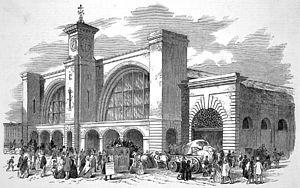
La gare de King's Cross est située dans le quartier de King's Cross au nord-est de Londres.
Lewis Cubitt est un Ingénieur civil et architecte anglais qui est principalement reconnu pour la conception du bâtiment de la gare de King's Cross mis en service en 1852.